Pie and peas
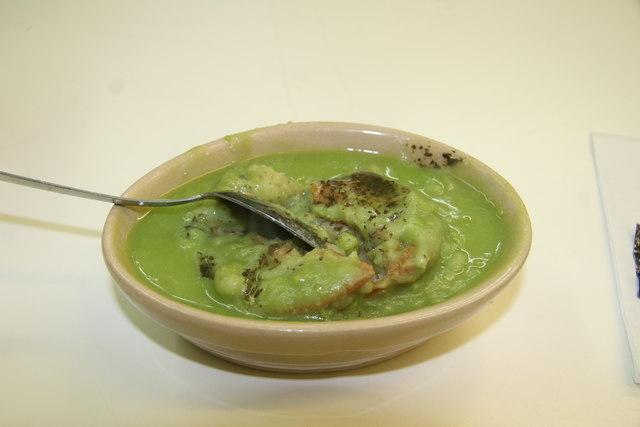
Also known as:
es - Spanish: Pie and peas
ja - Japanese: パイアンドピー
Category: pie, gravy (pie, gravy)
Cuisine: English
Associated cuisines: English
Area: England
Countries: England
Region: Northern Europe, , , ,
This dish consists of an individual meat pie served with mushy peas, mint sauce, pickled onions or gravy.